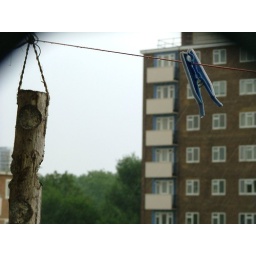
Taken through the grille over our balcony door to stop the cat getting out. Boom! Crash! Rumble!